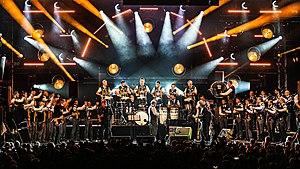
Création Nerzh du Bagad Kemper et Red Cardell qui célébrait les 70 ans du bagad dans le cadre du Festival Interceltique de Lorient, à l'Espace Marine, le 9 août 2019.
Le Bagad Kemper est un bagad de la ville de Quimper dans le Finistère, en France. L'ensemble comporte aussi un groupe secondaire, le Bagad Glazik Kemper, ainsi qu'un bagad école, le Bagadig Kemper.
La 49ᵉ édition du Festival interceltique de Lorient se déroule du 2 au 11 août 2019, en France. La Galice est la nation invitée.